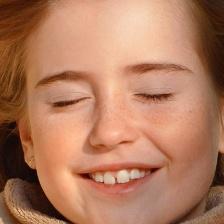
Label: faces